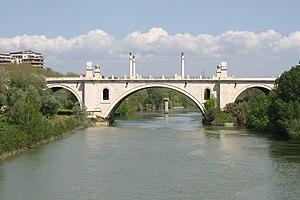
Le Pont Flaminio est un pont de Rome sur le Tibre, se trouvant dans les districts de Parioli et Tor di Quinto et dans la zone de Vigna Clara.